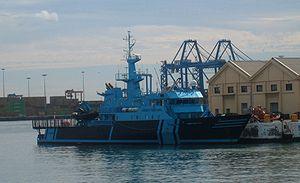
Les forces et corps de sécurité de l'État, en droit espagnol, sont un ensemble de forces de sécurité à caractère professionnel et permanent, que la loi organique 2/1986 met au service des administrations pour le maintien de la sécurité publique.